Embraer EMB 312 Tucano

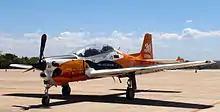
A Brazilian Air Force Academy Tucano received a special painting to celebrate 30 years of service within the Brazilian Air Force.

Also known as the Short Tucano, the EMB-312S is an uprated, licence-produced trainer version built at Short Brothers of Belfast in Northern Ireland for the Royal Air Force and licensed for export. The type features a more powerful Honeywell 820 kW (1,100 shp) Garrett TPE331-12B engine with four-blade, variable-pitch propeller, custom avionics, structural strengthening expanding fatigue life to 12,000hr, two-piece canopy for better bird strike proofing, pressurized cabin, a ventral airbrake, aerodynamic changes to the wing, better wheel brakes, and an optional armament capability.